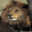
Label: lion